Joseph J. Nazzaro

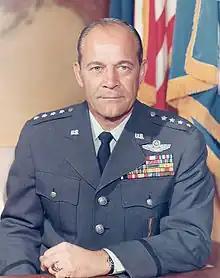
General Joseph J. Nazzaro

Joseph James Nazzaro (March 21, 1913 – February 5, 1990) was commander in chief of Pacific Air Forces with headquarters at Hickam Air Force Base, Hawaii and commander in chief of Strategic Air Command with headquarters at Offutt Air Force Base, Nebraska.